Venus Versus Virus

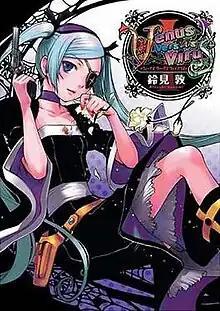
Lucia on the cover of "Venus Versus Virus" manga volume 1

is a Japanese manga series created by Atsushi Suzumi which was first serialized on June 27, 2005 in MediaWorks' shōnen manga magazine "Dengeki Comic Gao!". The manga ended serialization in "Dengeki Comic Gao!" on February 27, 2008 due to the magazine's discontinuation, but the manga continued serialization in ASCII Media Works' manga magazine "Dengeki Daioh" between March 21 and July 26, 2008. Eight bound volumes have been released by ASCII Media Works in Japan. The manga has been licensed for English language distribution by North American–based company Seven Seas Entertainment; the first volume was released in July 2007. Later, a drama CD was created based on the manga series in October 2006. The series has since been adapted into an anime produced by Studio Hibari that aired in Japan between January and March 2007 on BS-i, consisting of twelve episodes.